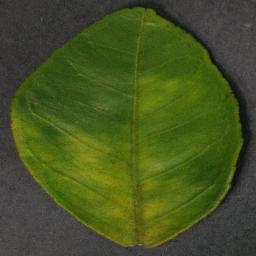
Label: Orange___Haunglongbing_(Citrus_greening)